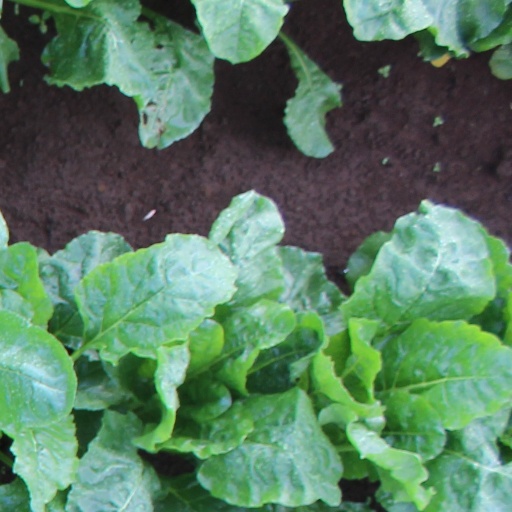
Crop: sugar beet